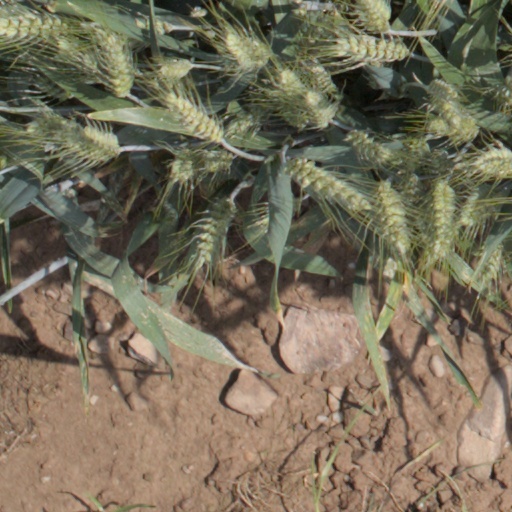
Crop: wheat